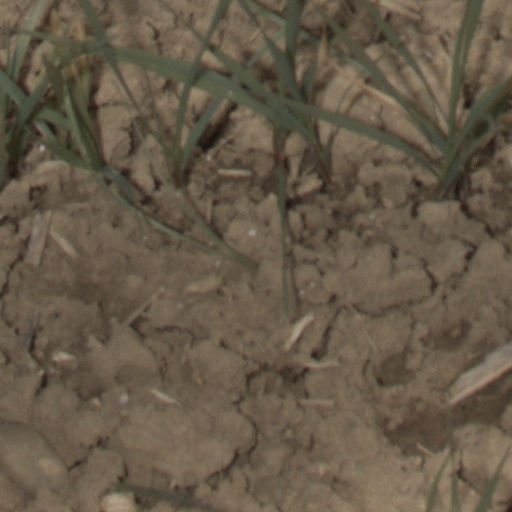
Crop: wheat